The Littles

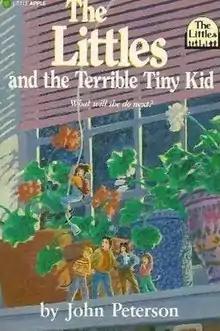
Cover of "The Terrible Tiny Kid"

The Littles is a series of children's novels by American author John Peterson, the first of which was published in 1967. Sixteen years later, Peterson's books were adapted into "The Littles", an animated series by DIC Entertainment. The television show formerly ran on ABC Saturday mornings from September 10, 1983 to November 2, 1985 for three seasons and 29 episodes. In 1985, DiC released an animated feature film spun off the series titled "Here Come the Littles".